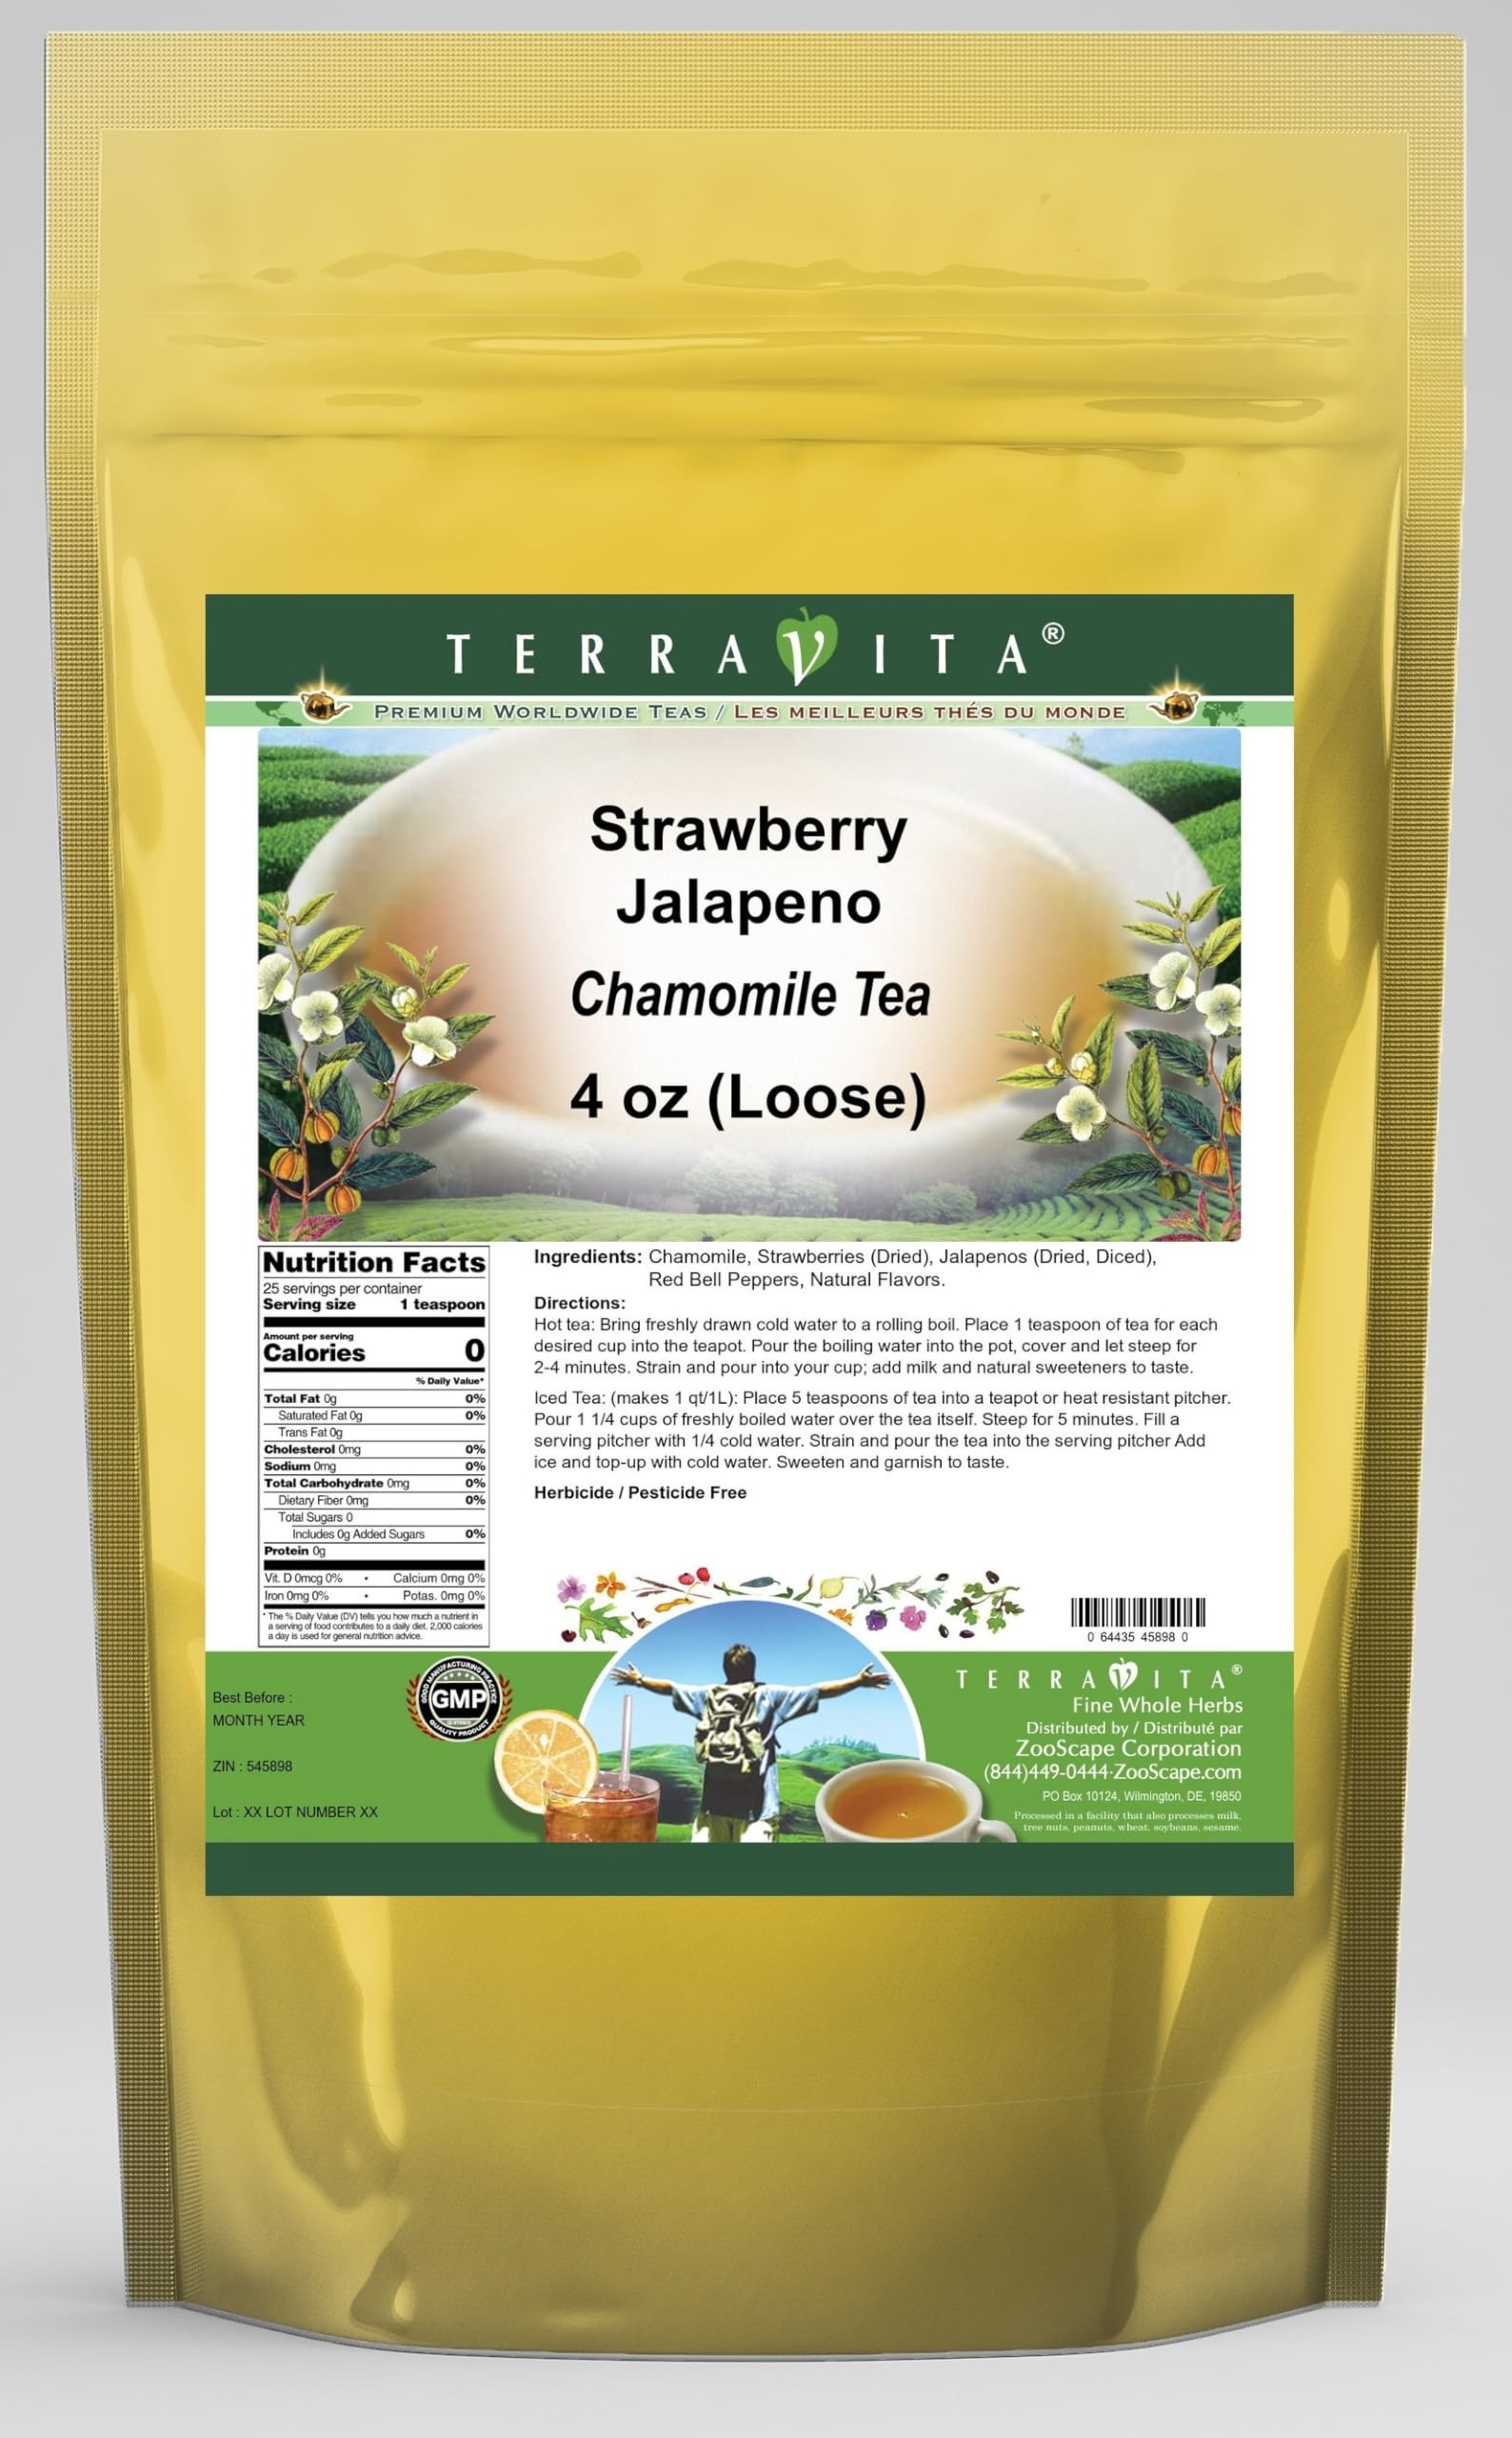
Item Name: Strawberry Jalapeno Chamomile Tea (Loose) (4 oz, ZIN: 545898) - 2 Pack
Bullet Point 1: Our Strawberry Jalapeno Chamomile Tea is a delicious flavored Chamomile tea with Dried Strawberries, Jalapenos (Dried, Diced) and Red Bell Peppers that you will enjoy relaxing with anytime! The natural Strawberry Jalapeno taste is delicious! - Ingredients: Chamomile tea, Dried Strawberries, Jalapenos (Dried, Diced), Red Bell Peppers and Natural Strawberry Jalapeno Flavor.
Bullet Point 2: No fillers.
Bullet Point 3: Manufacturer: TerraVita
Bullet Point 4: Size: 4 oz
Bullet Point 5: Loose Leaf Chamomile Tea - Packed in a convenient upright pouch!
Product Description: Our Strawberry Jalapeno Chamomile Tea is a delicious flavored Chamomile tea with Dried Strawberries, Jalapenos (Dried, Diced) and Red Bell Peppers that you will enjoy relaxing with anytime! The natural Strawberry Jalapeno taste is delicious! - Ingredients: Chamomile tea, Dried Strawberries, Jalapenos (Dried, Diced), Red Bell Peppers and Natural Strawberry Jalapeno Flavor. - Hot tea brewing method: Bring freshly drawn cold water to a rolling boil. Place 1 teaspoon of tea for each desired cup into the teapot. Pour the boiling water into the pot, cover and let steep for 2-4 minutes. Strain and pour into your cup; add milk and natural sweeteners to taste. - Iced tea brewing method: (to make 1 liter/quart): Place 5 teaspoons of tea into a teapot or heat resistant pitcher. Pour 1 1/4 cups of freshly boiled water over the tea itself. Steep for 5 minutes. Fill a serving pitcher with 1/4 cold water. Strain and pour the tea into the serving pitcher Add ice and top-up with cold water. Sweeten and garnish to taste. - TerraVita is an exclusive line of premium-quality, natural source products that use only the finest, purest and most potent ingredients found around the world. TerraVita is hallmarked by the highest possible standards of purity, potency, stability and freshness. All of our products are prepared with the highest elements of quality control, from raw materials through the entire manufacturing process, up to and including the moment that the bottles or bags are sealed for freshness and shipped out to you. Our highest possible standards are certified by independent laboratories and backed by our personal guarantee. - TerraVita exists to meet and ensure your family's health and wellness without the harmful effects of chemicals and health products. We strive to make all of o
Value: 8.0
Unit: Ounce

Price: 34.81